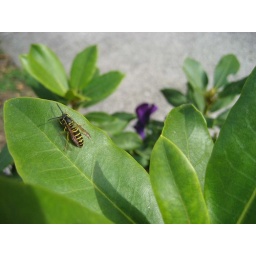
Found him sitting on the flowers by our front door on Thanksgiving Day - rather late for a wasp